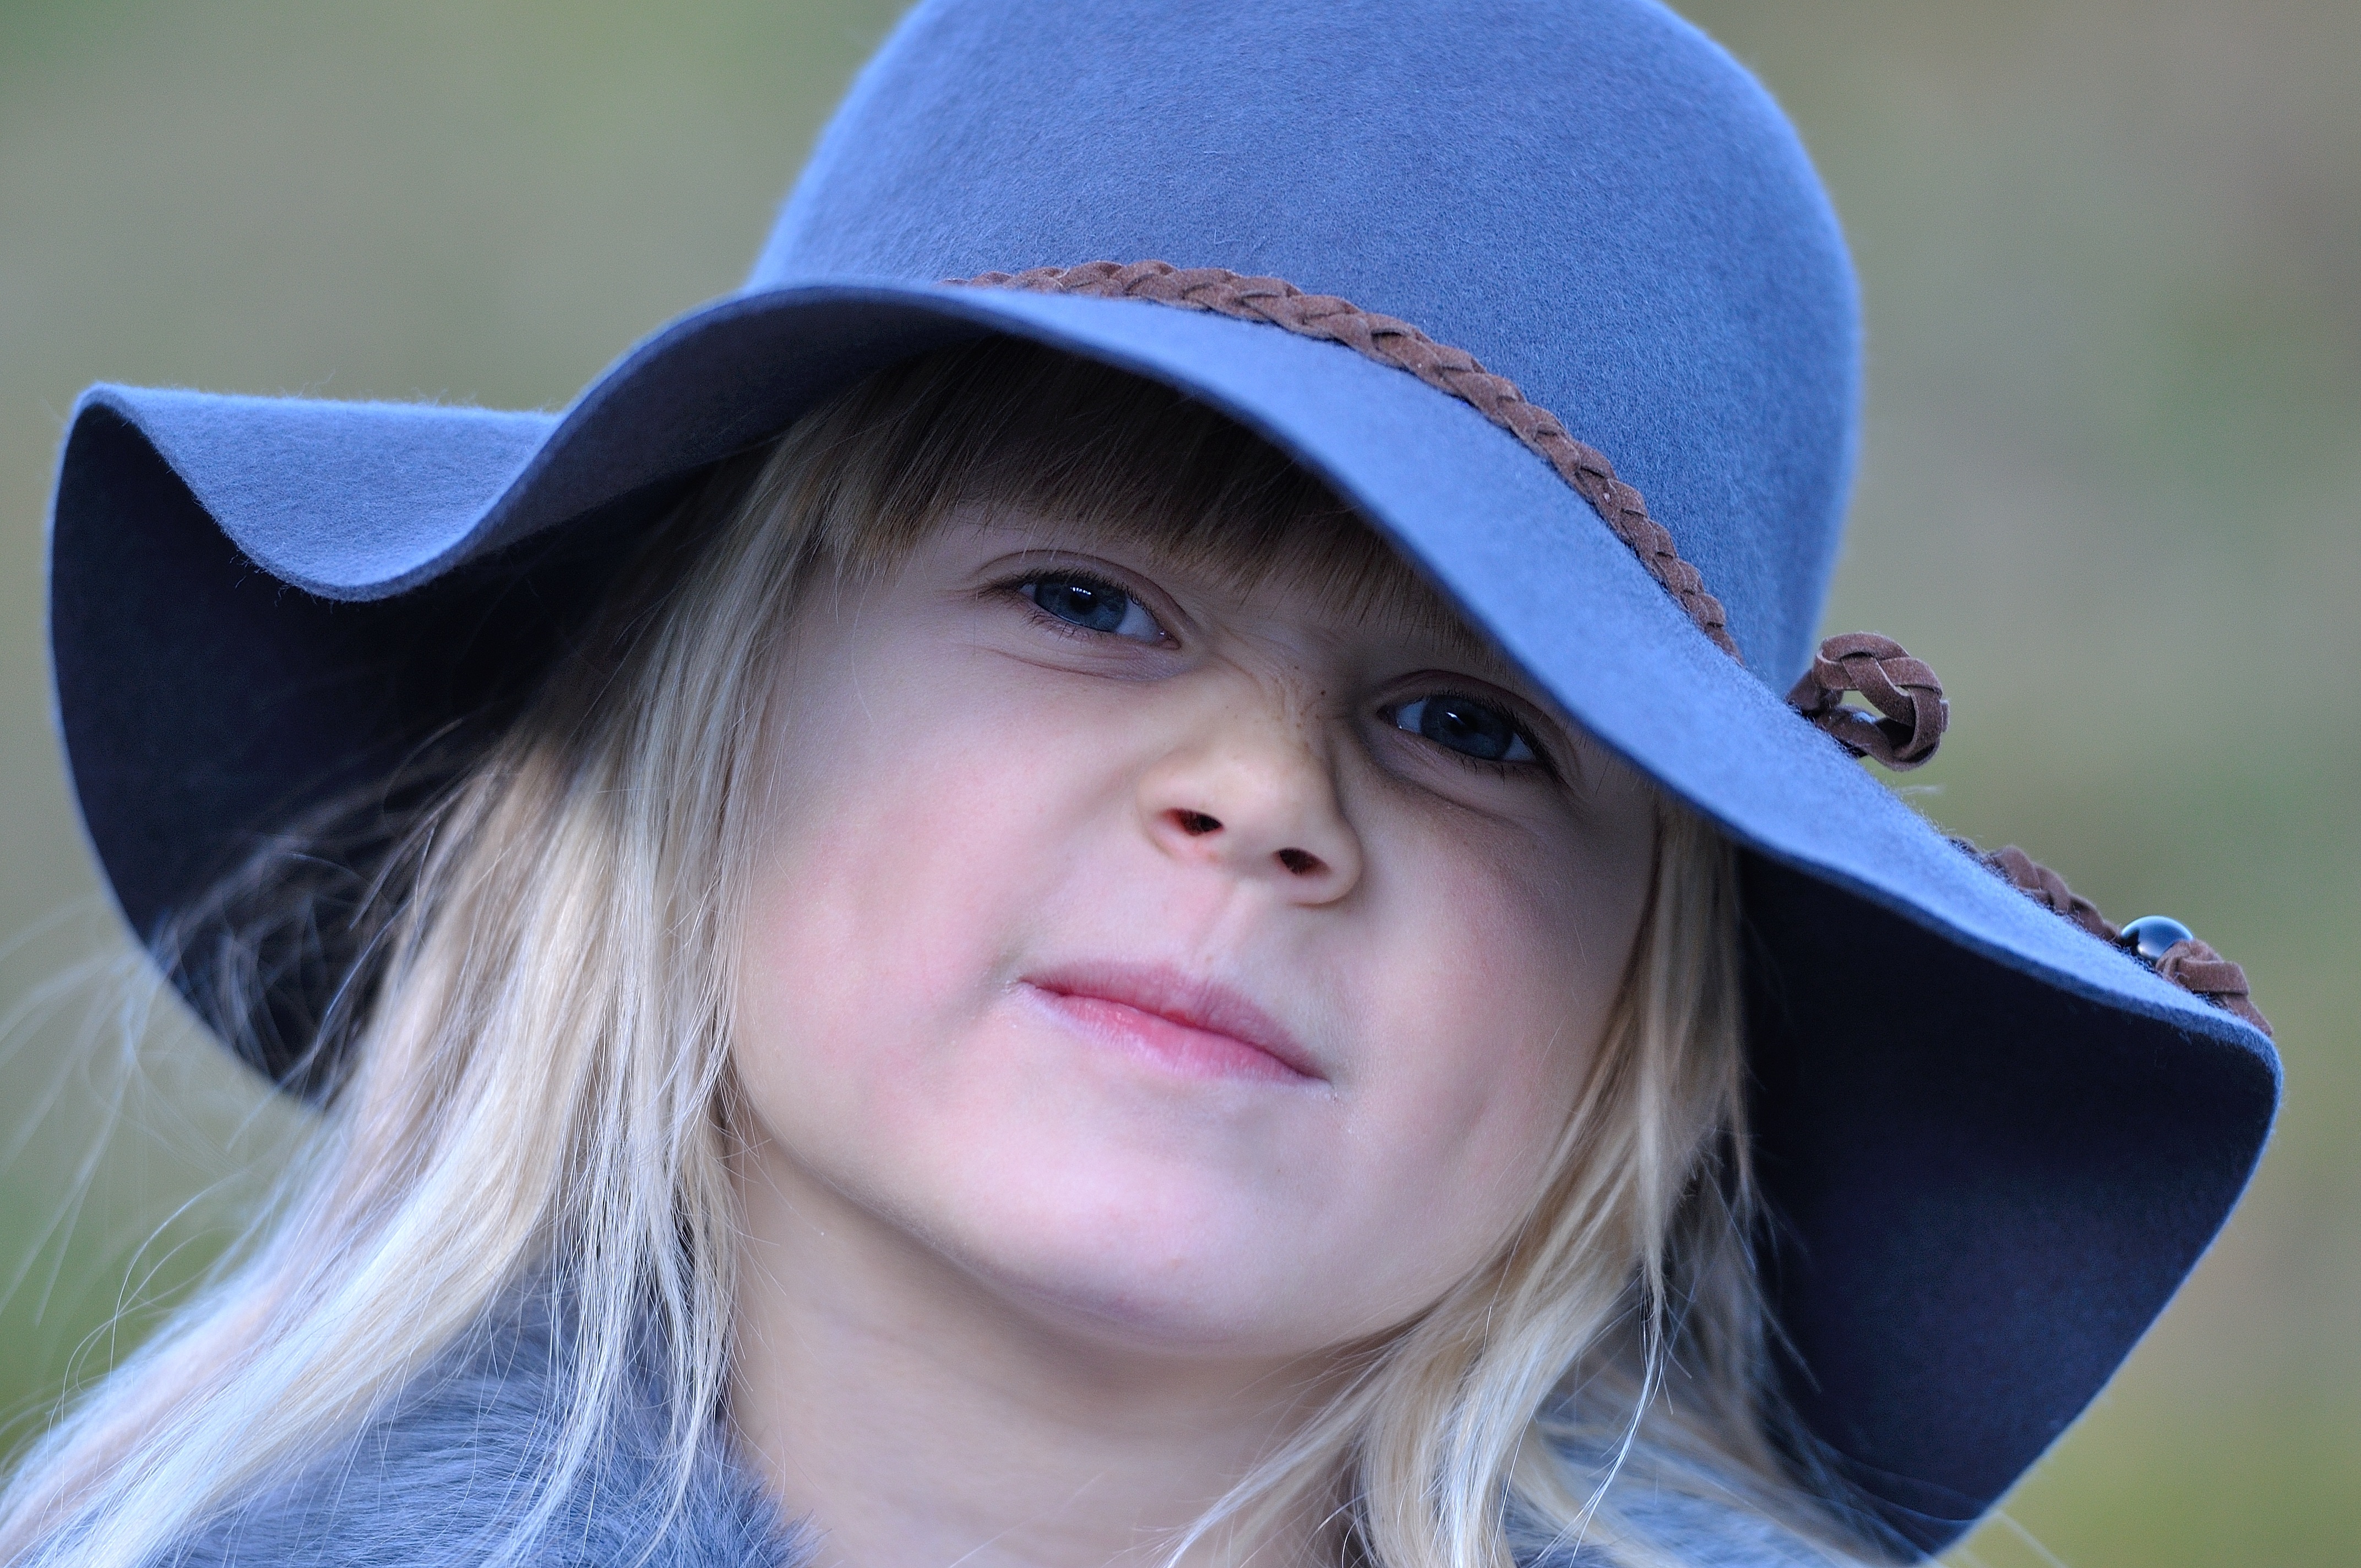
person, girl, hair, photography, portrait, model, spring, color, child, hat, blue, clothing, lady, facial expression, smile, face, eye, cap, head, skin, beauty, blond, question, organ, portrait photography, fashion accessory, questionable, rethink, implausible